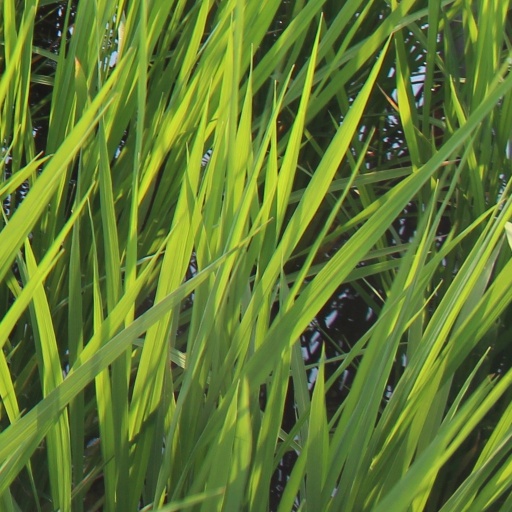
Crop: rice